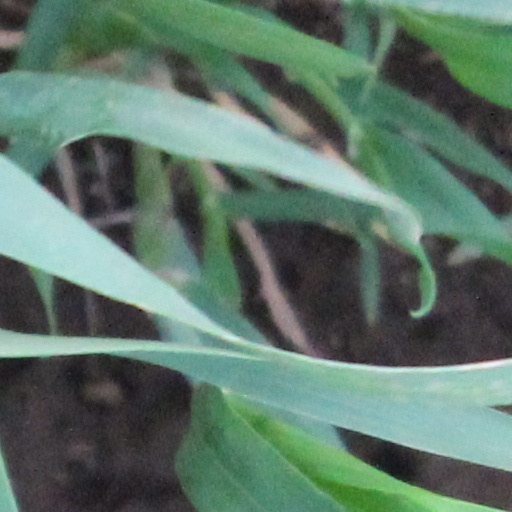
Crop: wheat